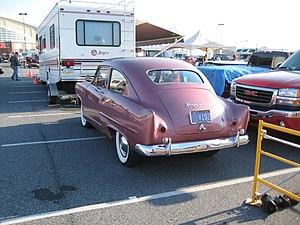
La Henry J était une automobile américaine construite par la société Kaiser-Frazer Corporation et nommée d'après son président, Henry J. Kaiser. La production de modèles six cylindres a débuté en juillet 1950, et celle de la quatre cylindres a commencé peu de temps après la fête du Travail. La voiture fut présentée publiquement le 28 septembre 1950 et fut commercialisée lusqu'en 1954.